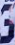
Number: 3